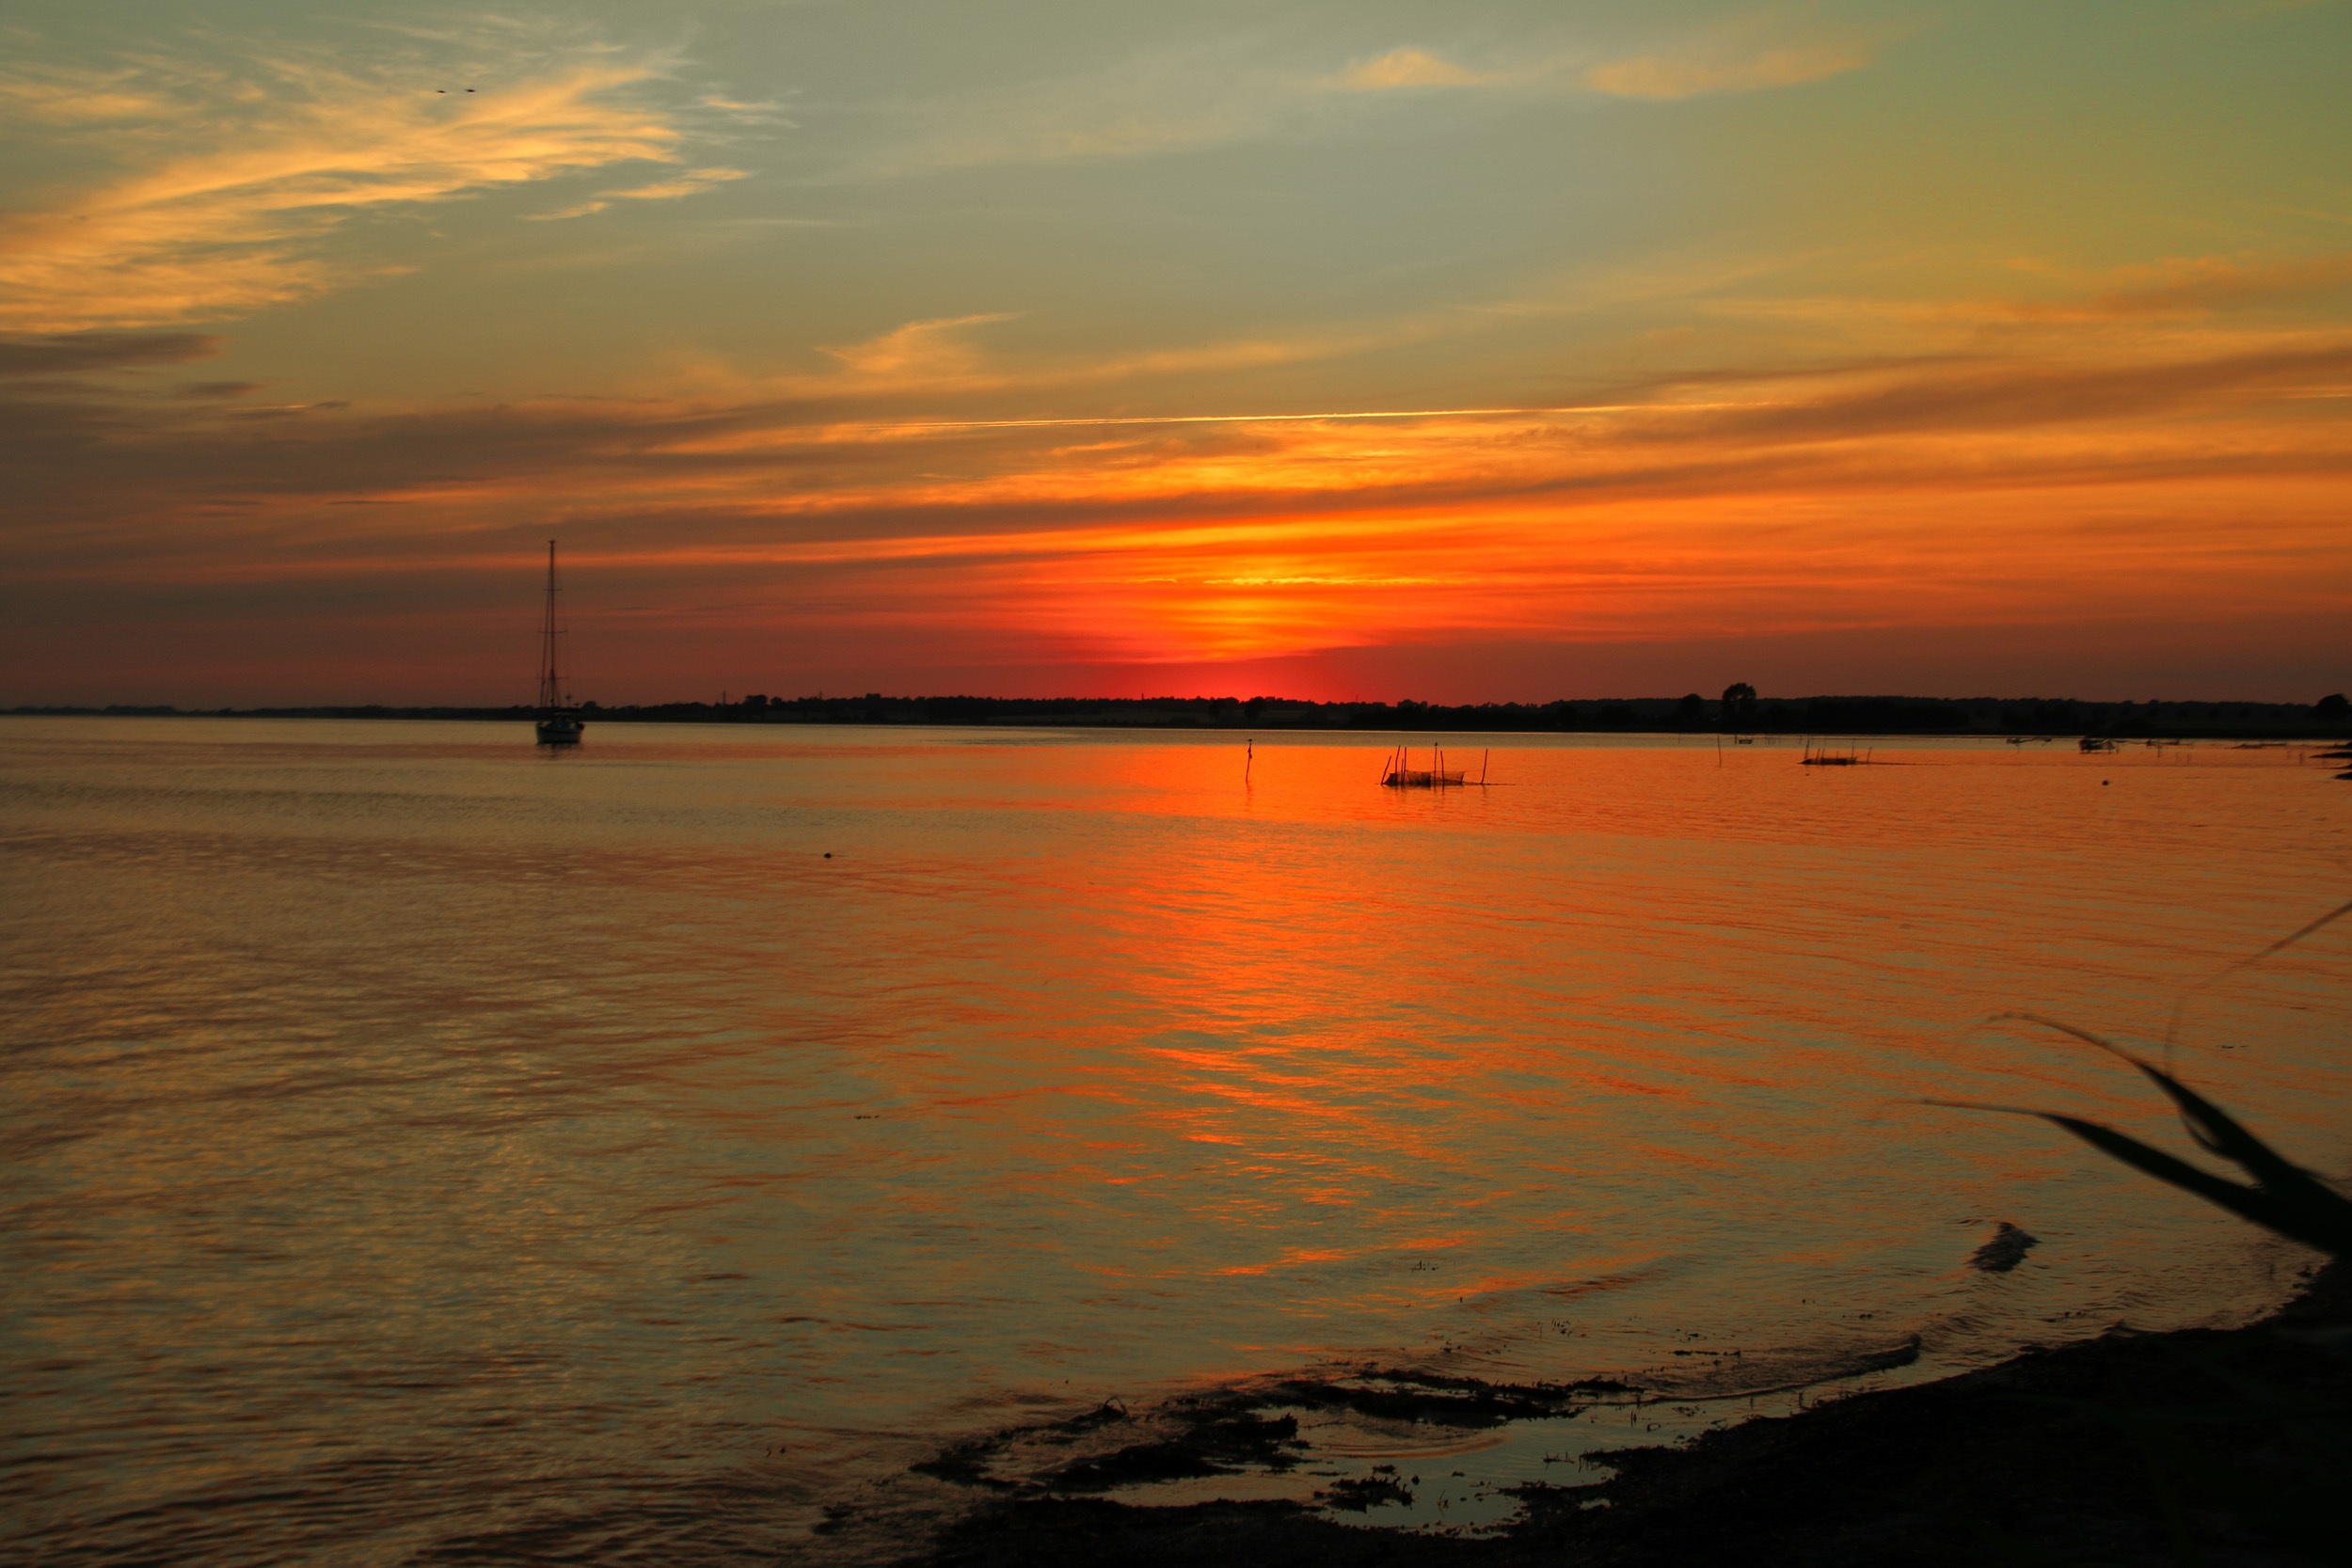
beach, sea, coast, water, ocean, horizon, cloud, sun, sunrise, sunset, sunlight, air, morning, shore, wave, dawn, dusk, evening, orange, reflection, body of water, clouds, denmark, views, evening sun, more, afterglow, setting sun, colorful sunset